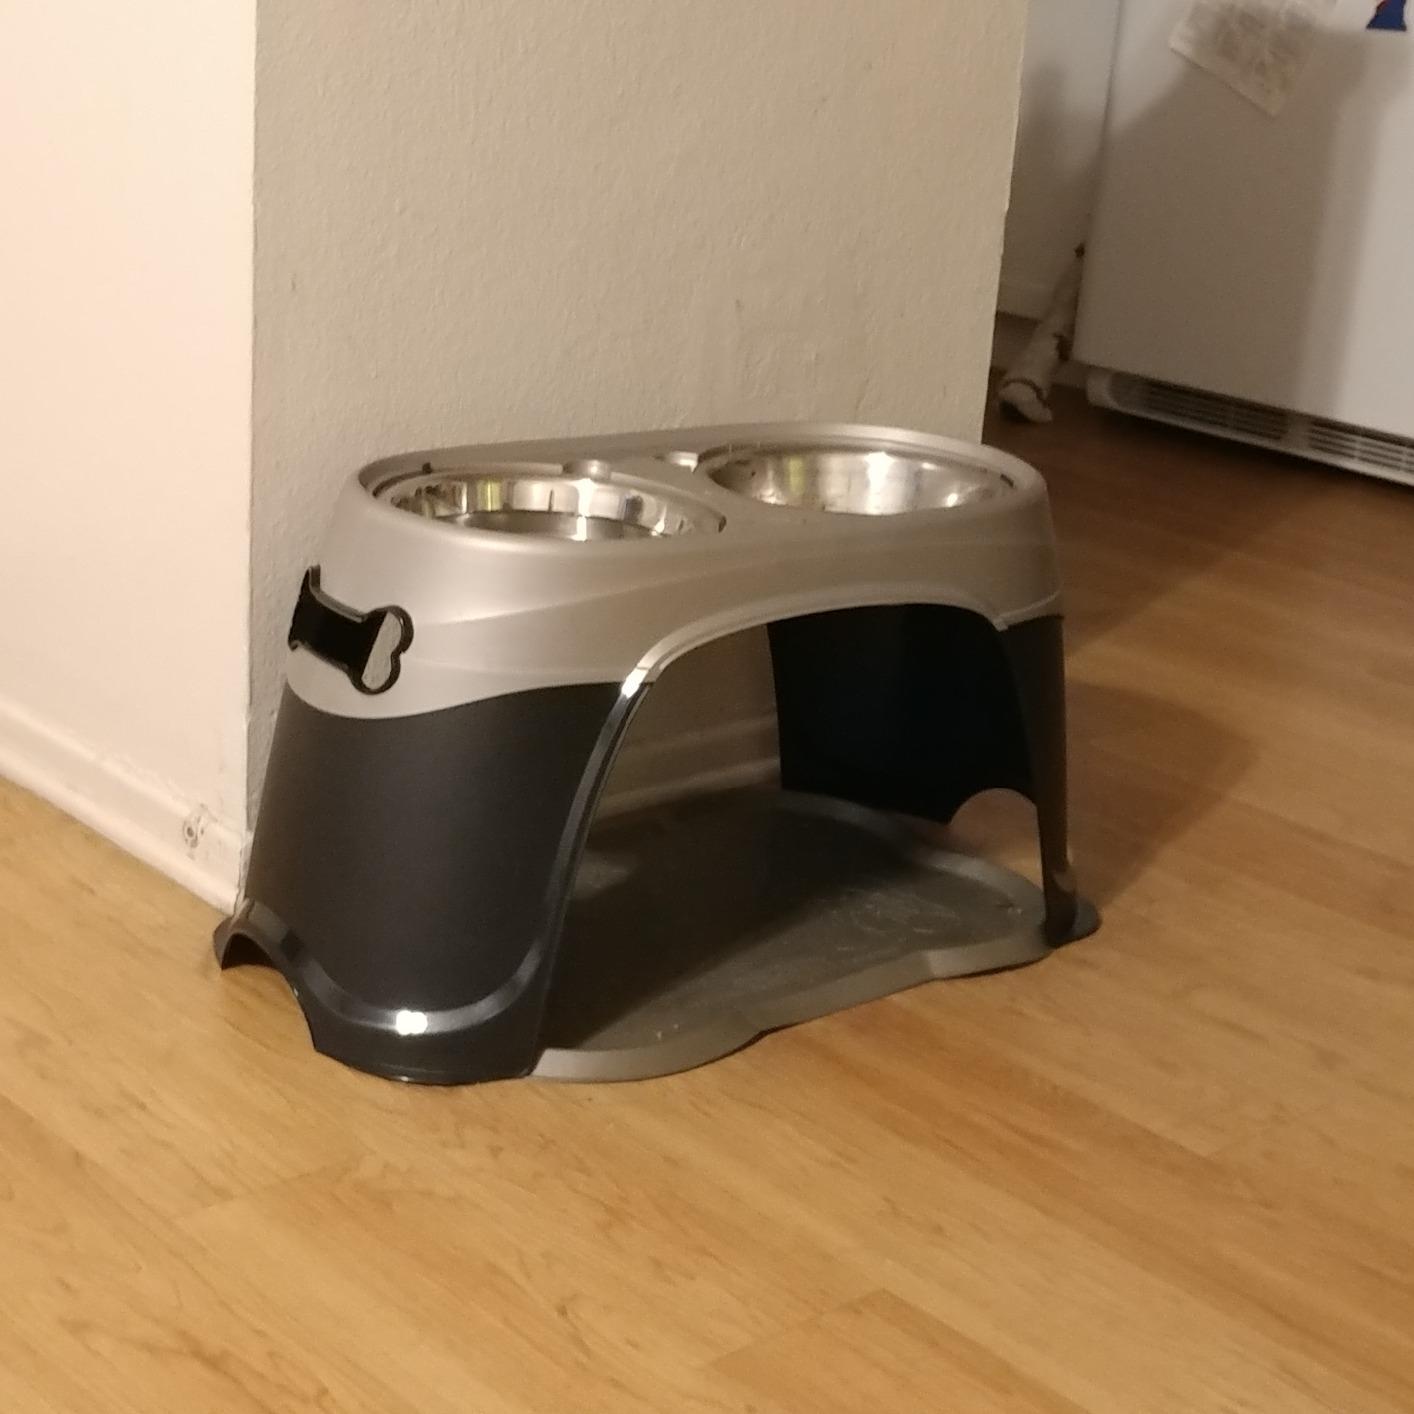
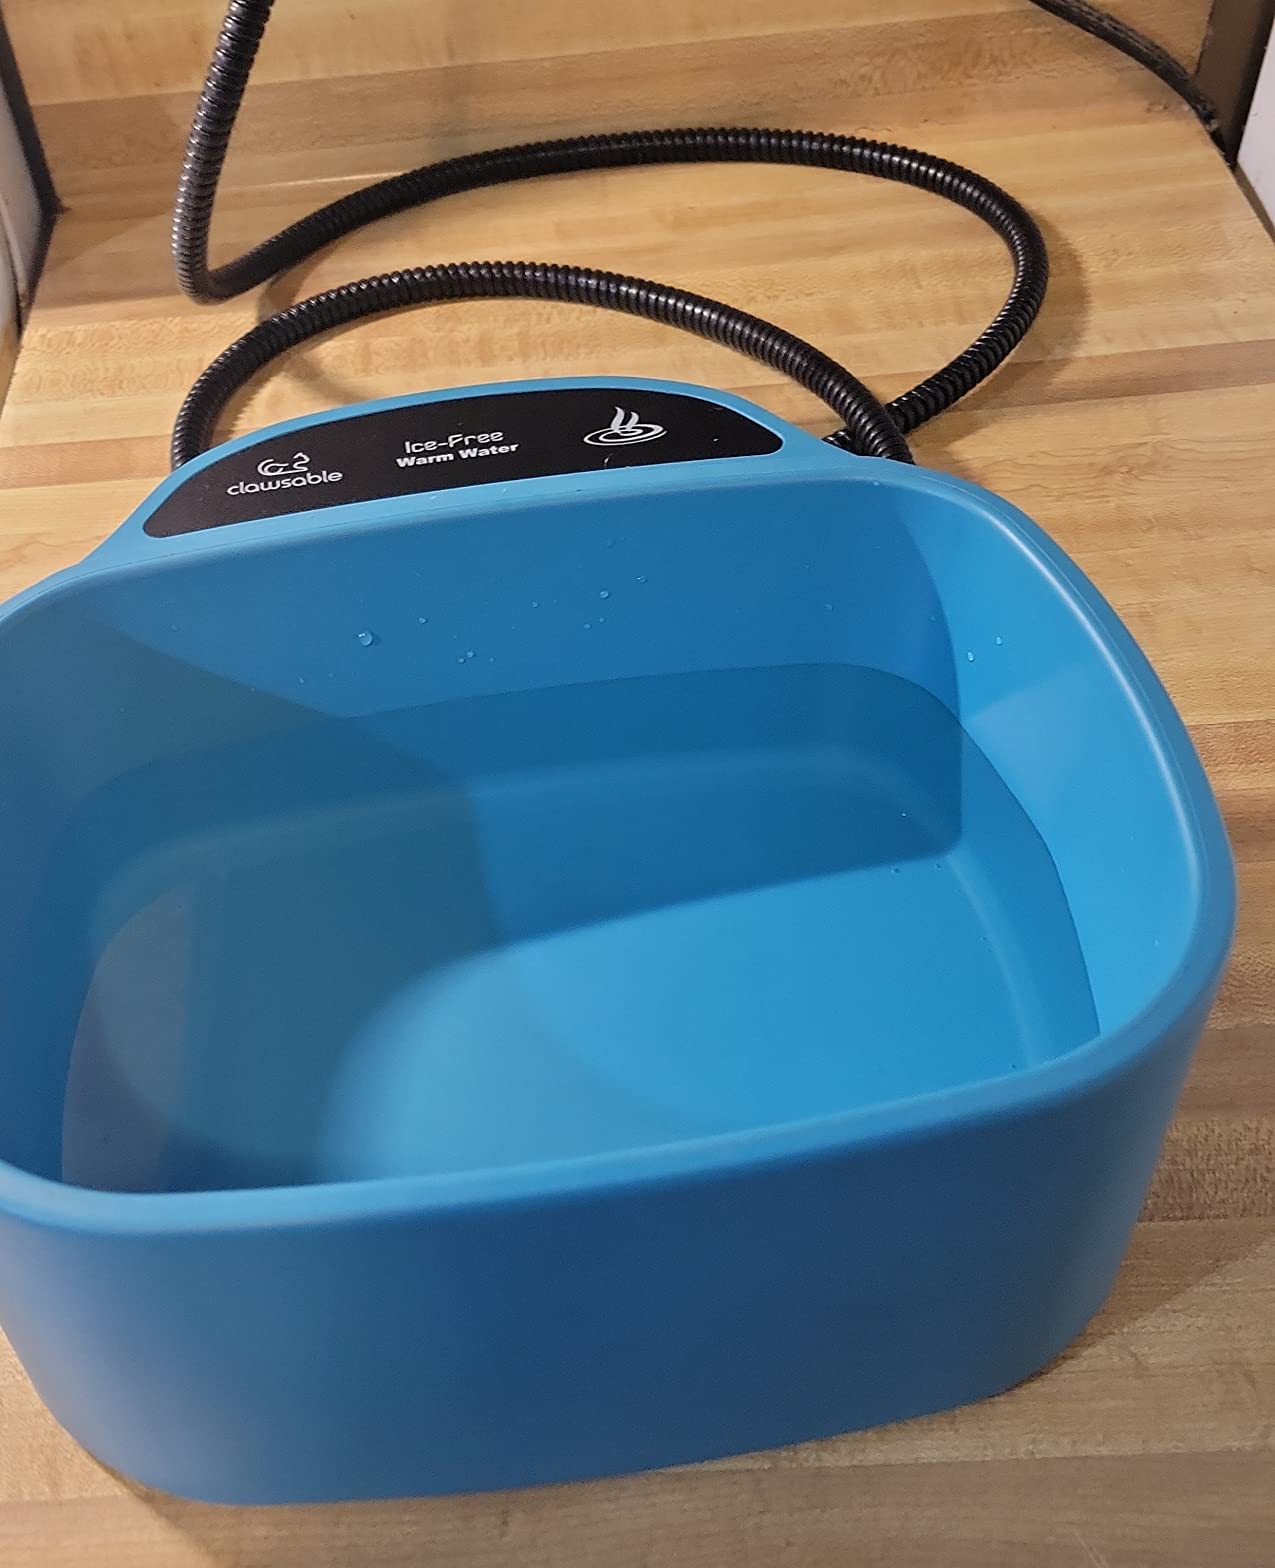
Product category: items_bowl
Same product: no